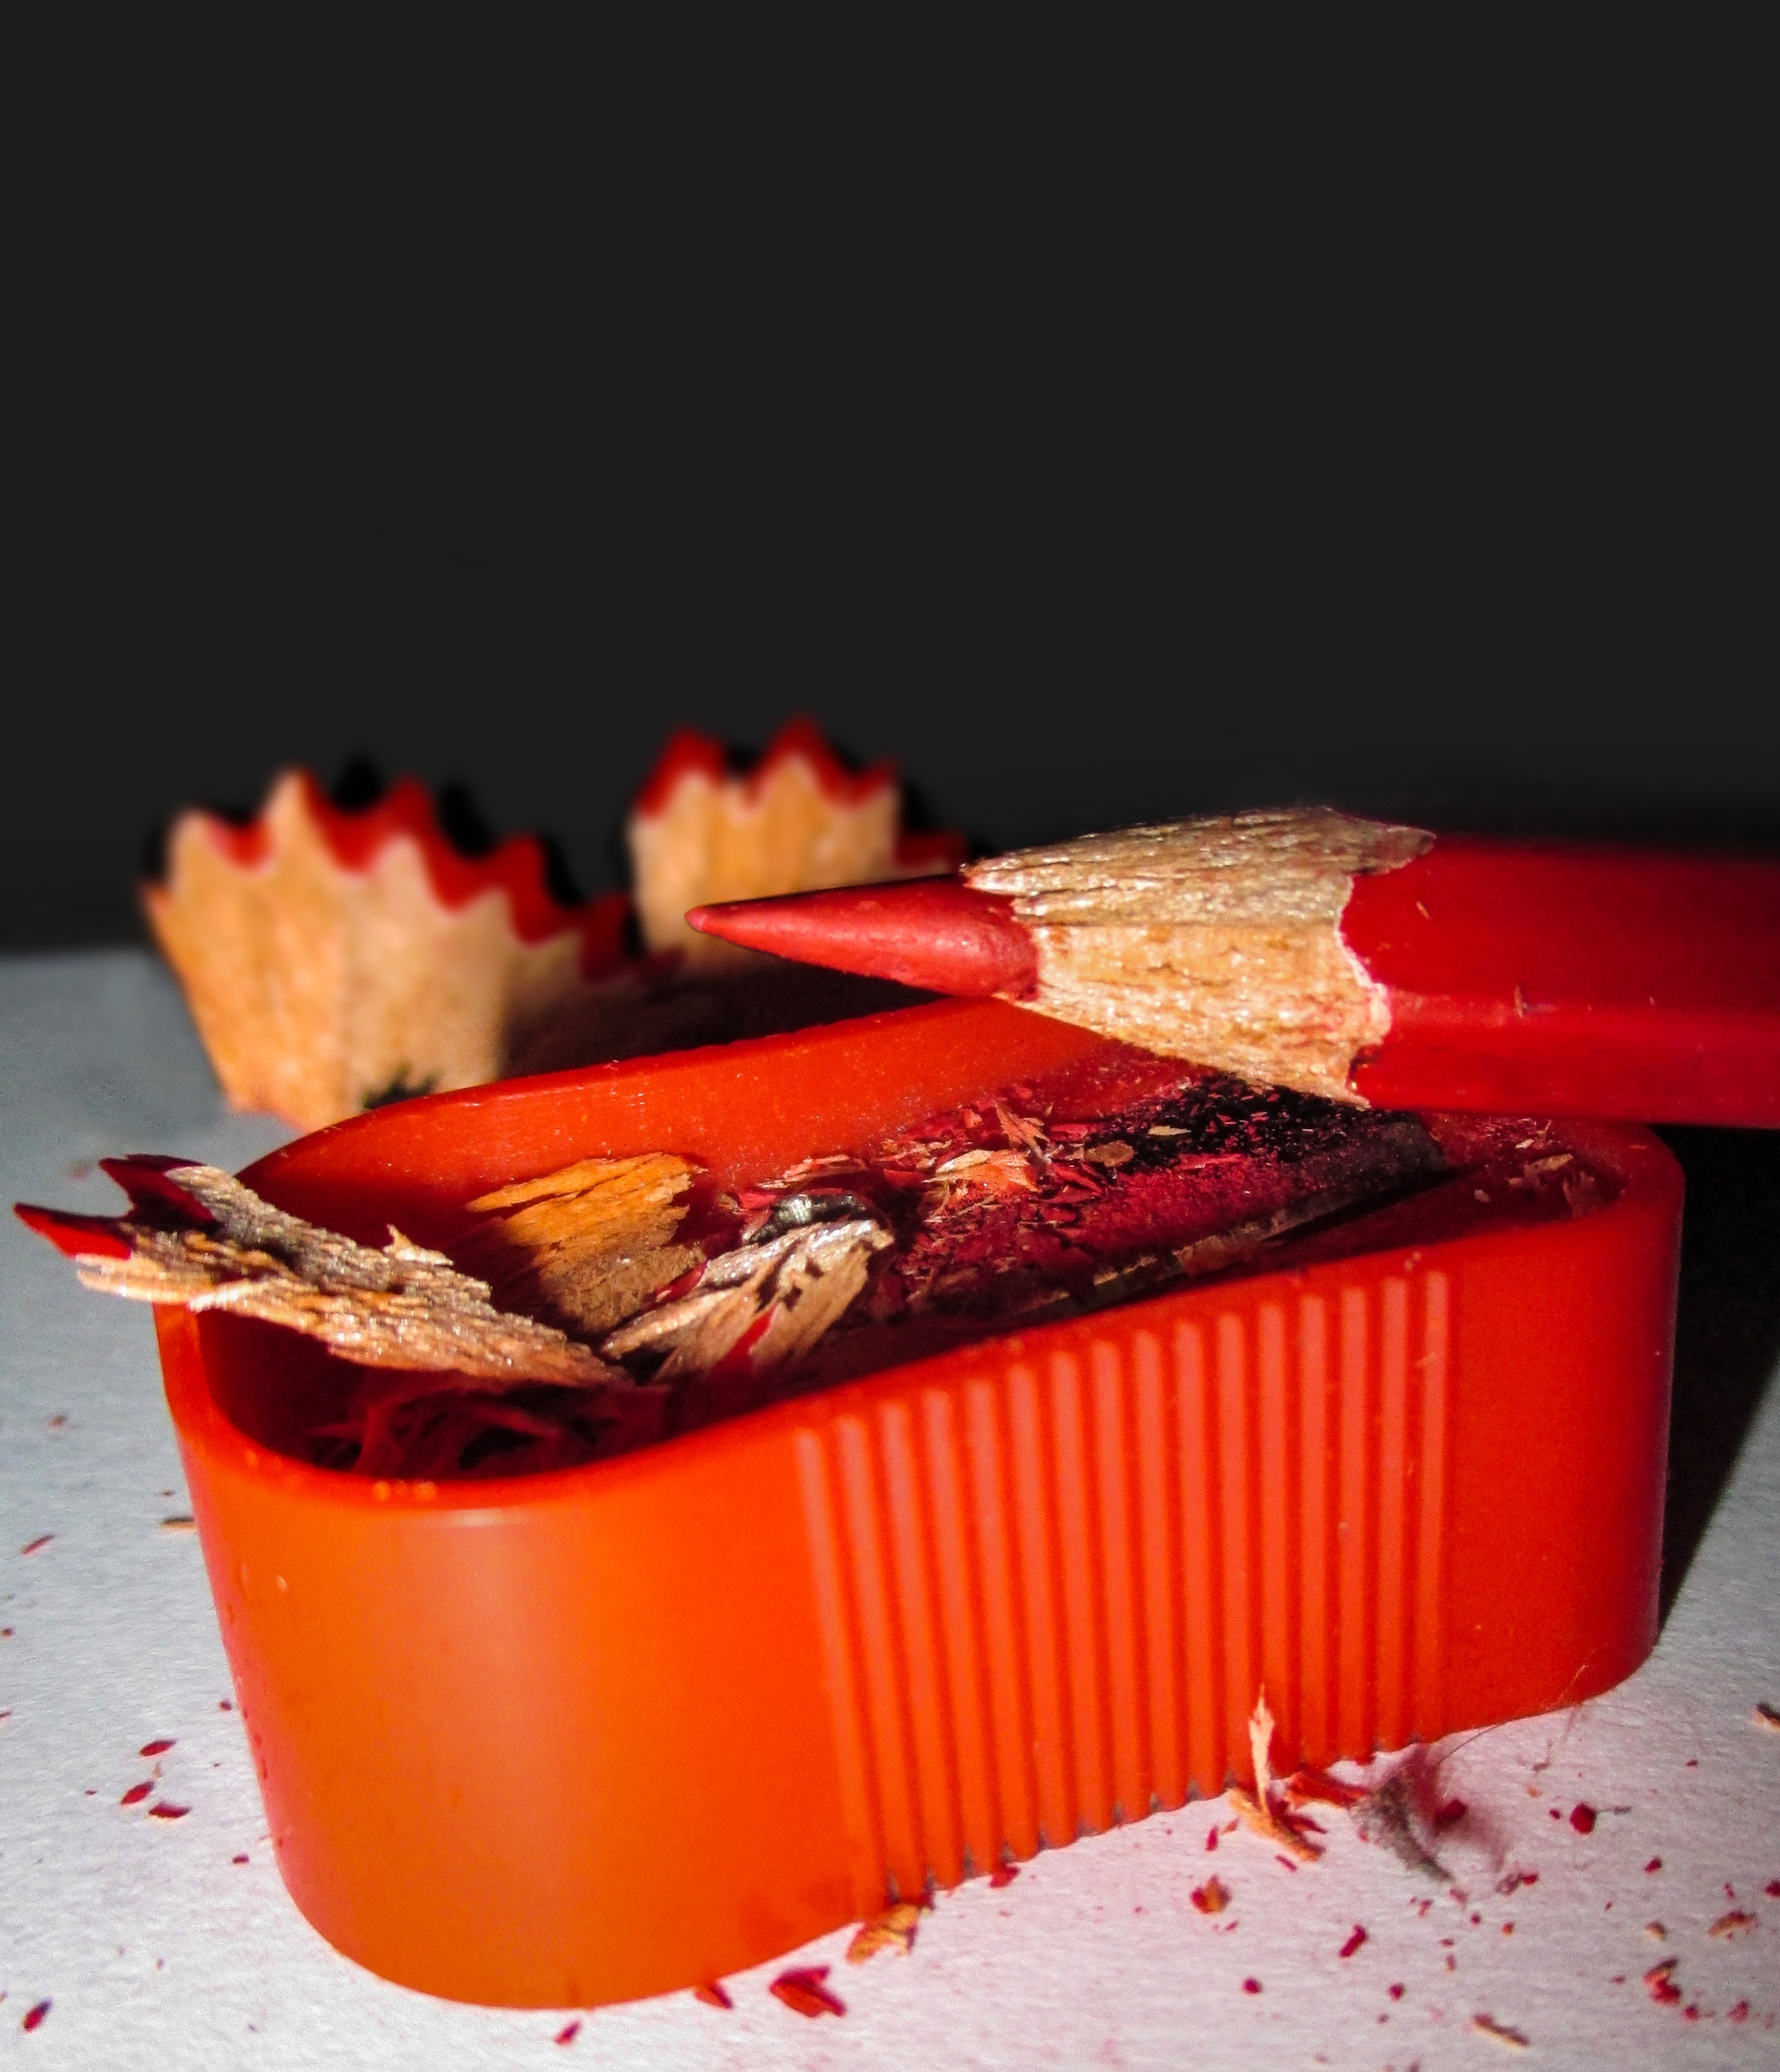
work, pencil, creative, camera, photography, photographer, moody, photo, love, dish, food, red, collection, produce, artistic, artist, colorful, lifestyle, meat, cuisine, artwork, create, art, indoors, creativity, design, happy, picture, instagram, photographing, top, pictureoftheday, creation, masterpiece, photographic, art design, ideas, pixabay, photo of the day, scraps, idea concept, art studio, thecretive